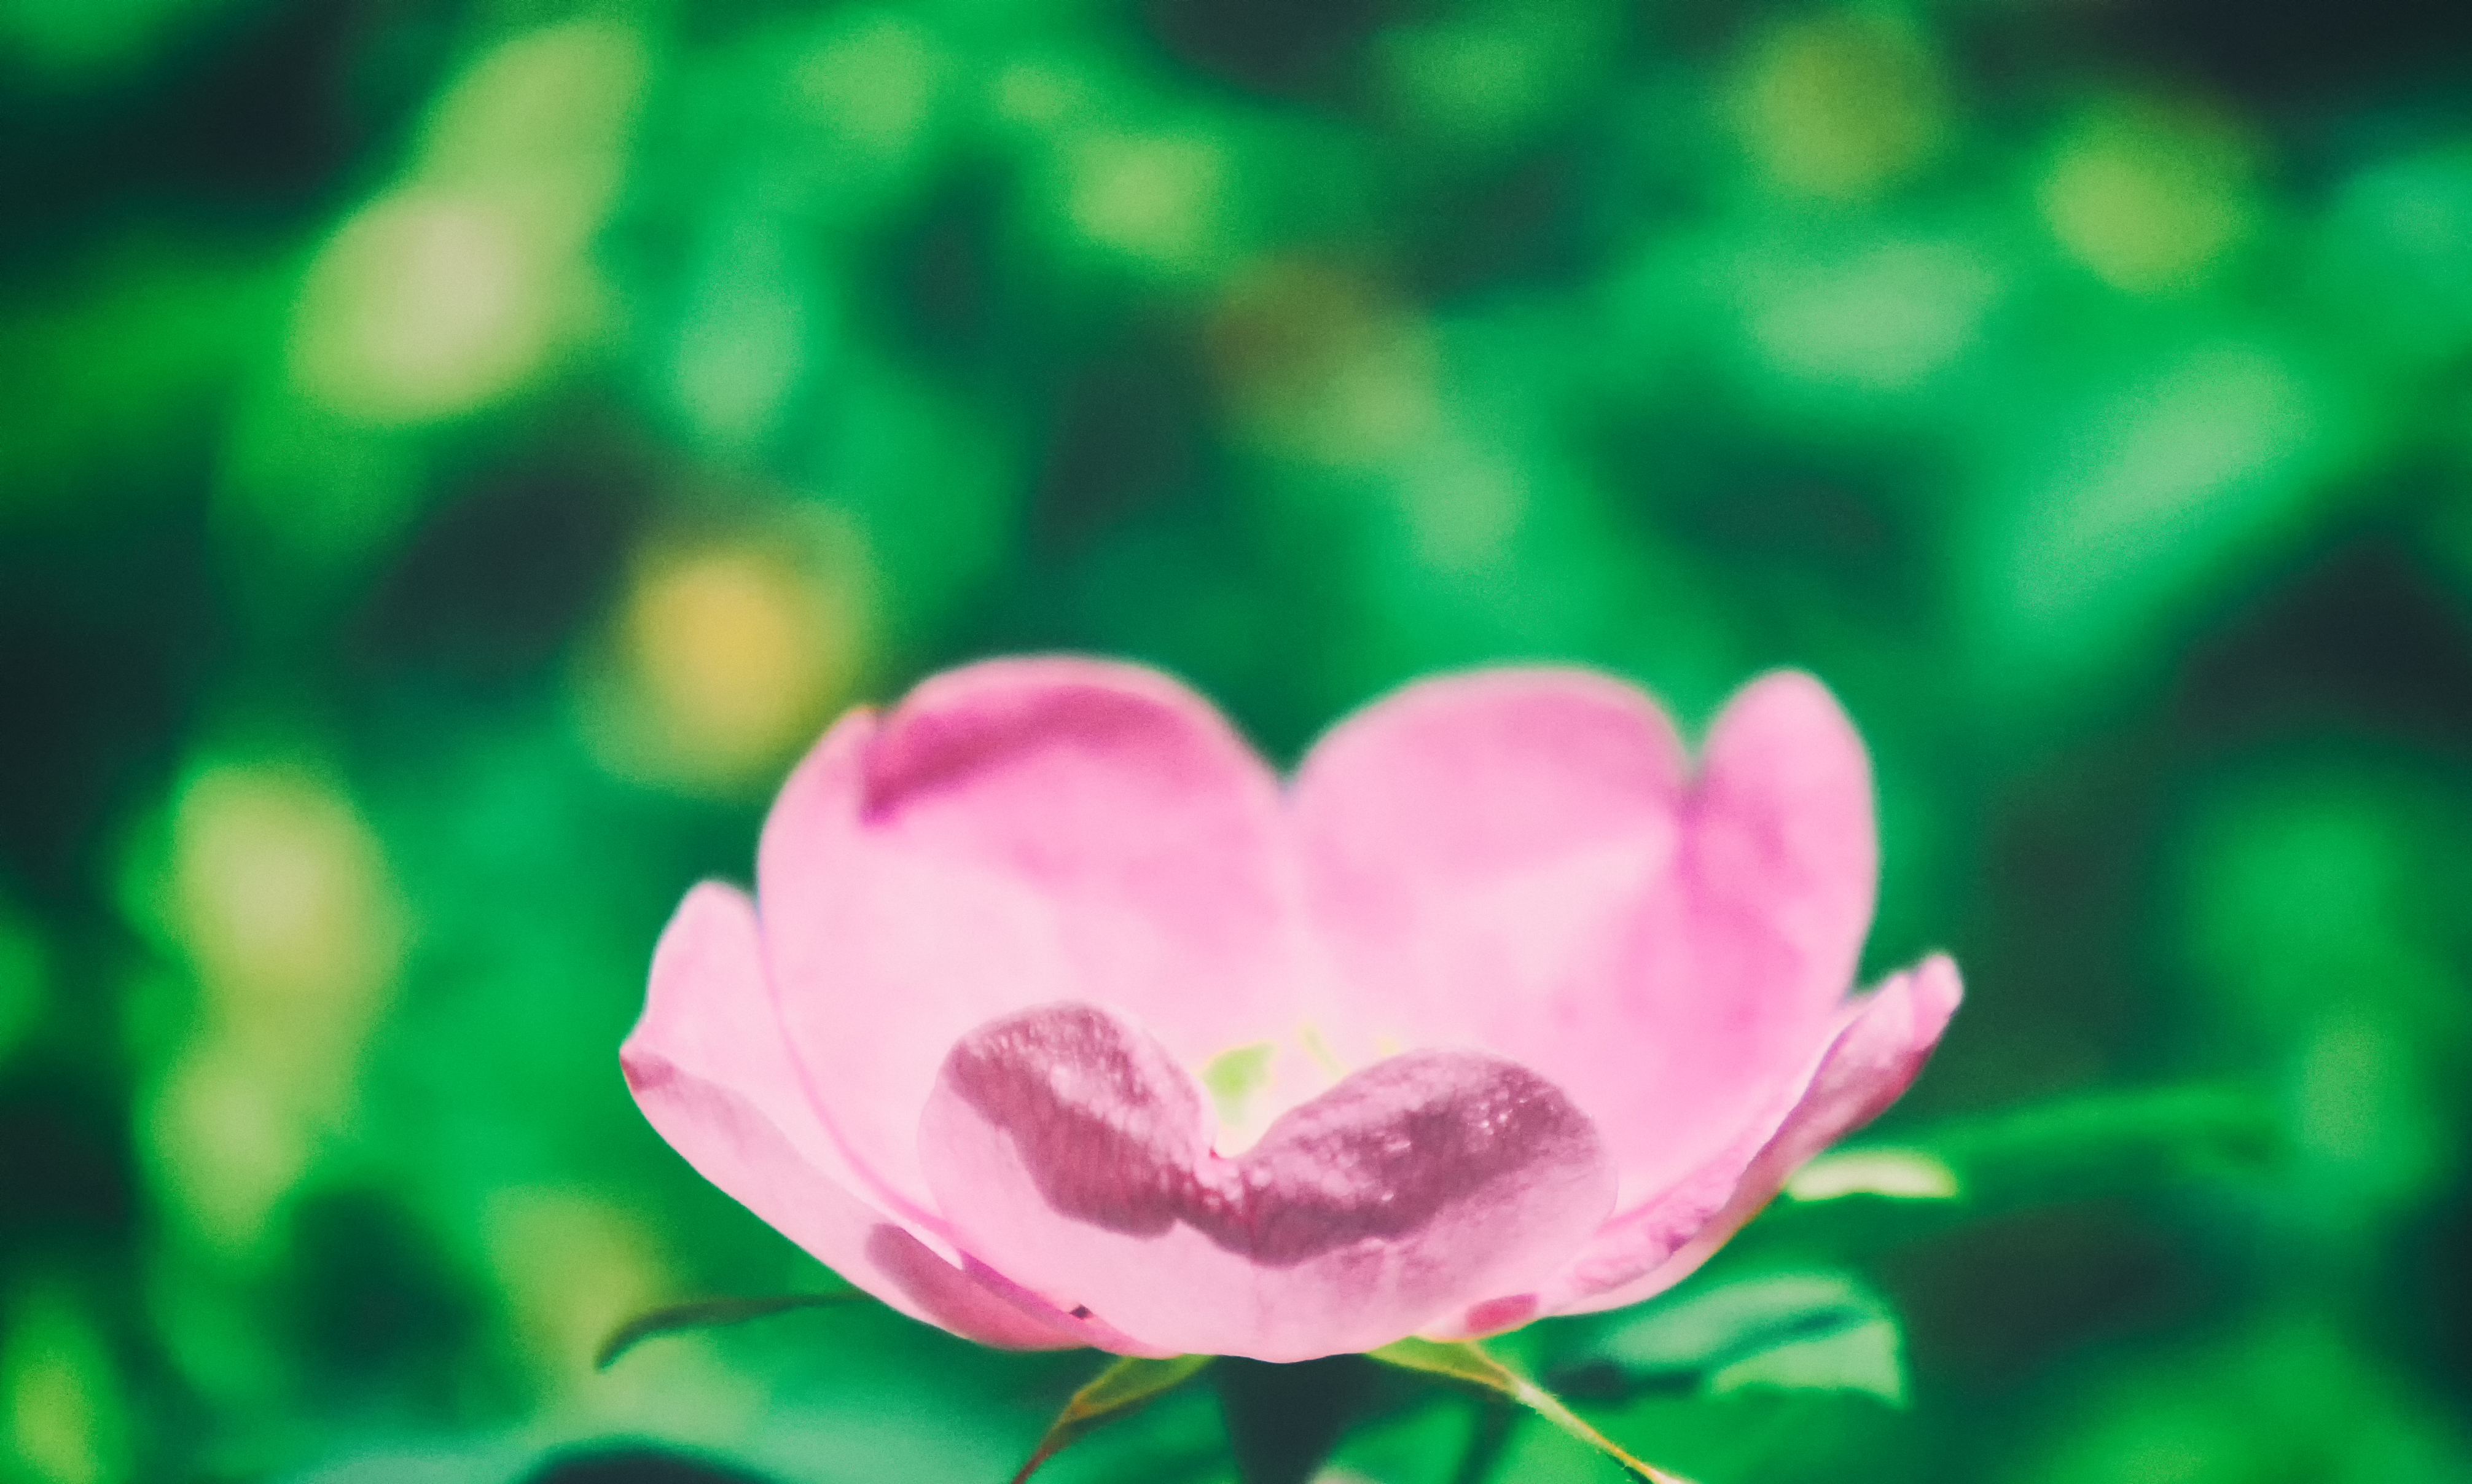
blossom, plant, flower, petal, pink, sacred lotus, aquatic plant, flora, close up, lotus, finland, helsinki, macro photography, flowering plant, land plant, lotus family